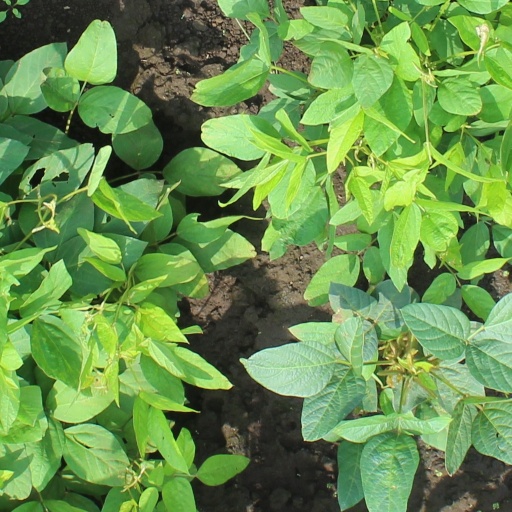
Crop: soybean